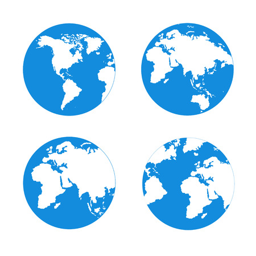
map of the world on a white background illustration